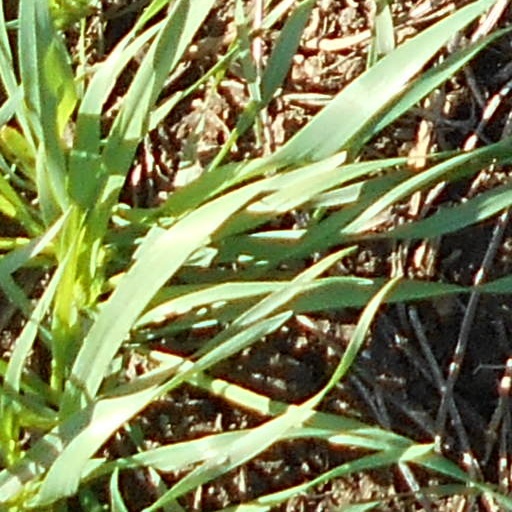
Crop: wheat